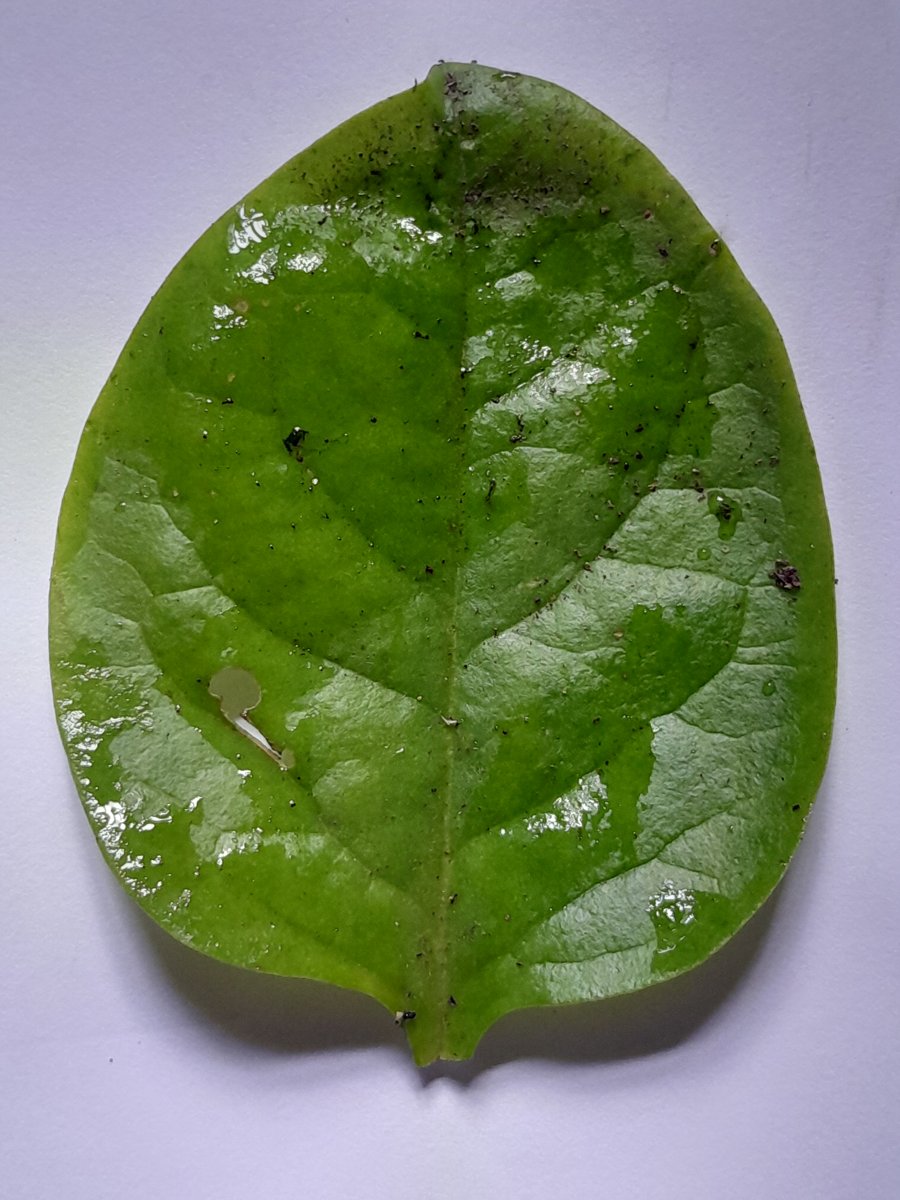
Label: Pest-Damage